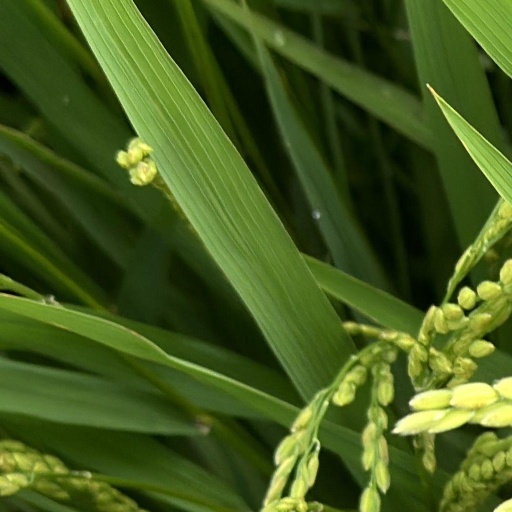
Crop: rice